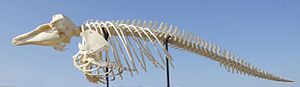
Marsvin (hval) / Levevis
Marsvineskelet.
Marsvin er en af de mindste af alle tandhvaler. Det kaldes også for "almindeligt marsvin" for at adskille arten fra de 5 andre anerkendte arter i marsvin-familien. Marsvinet er den eneste hvalart, der yngler i de indre danske farvande.